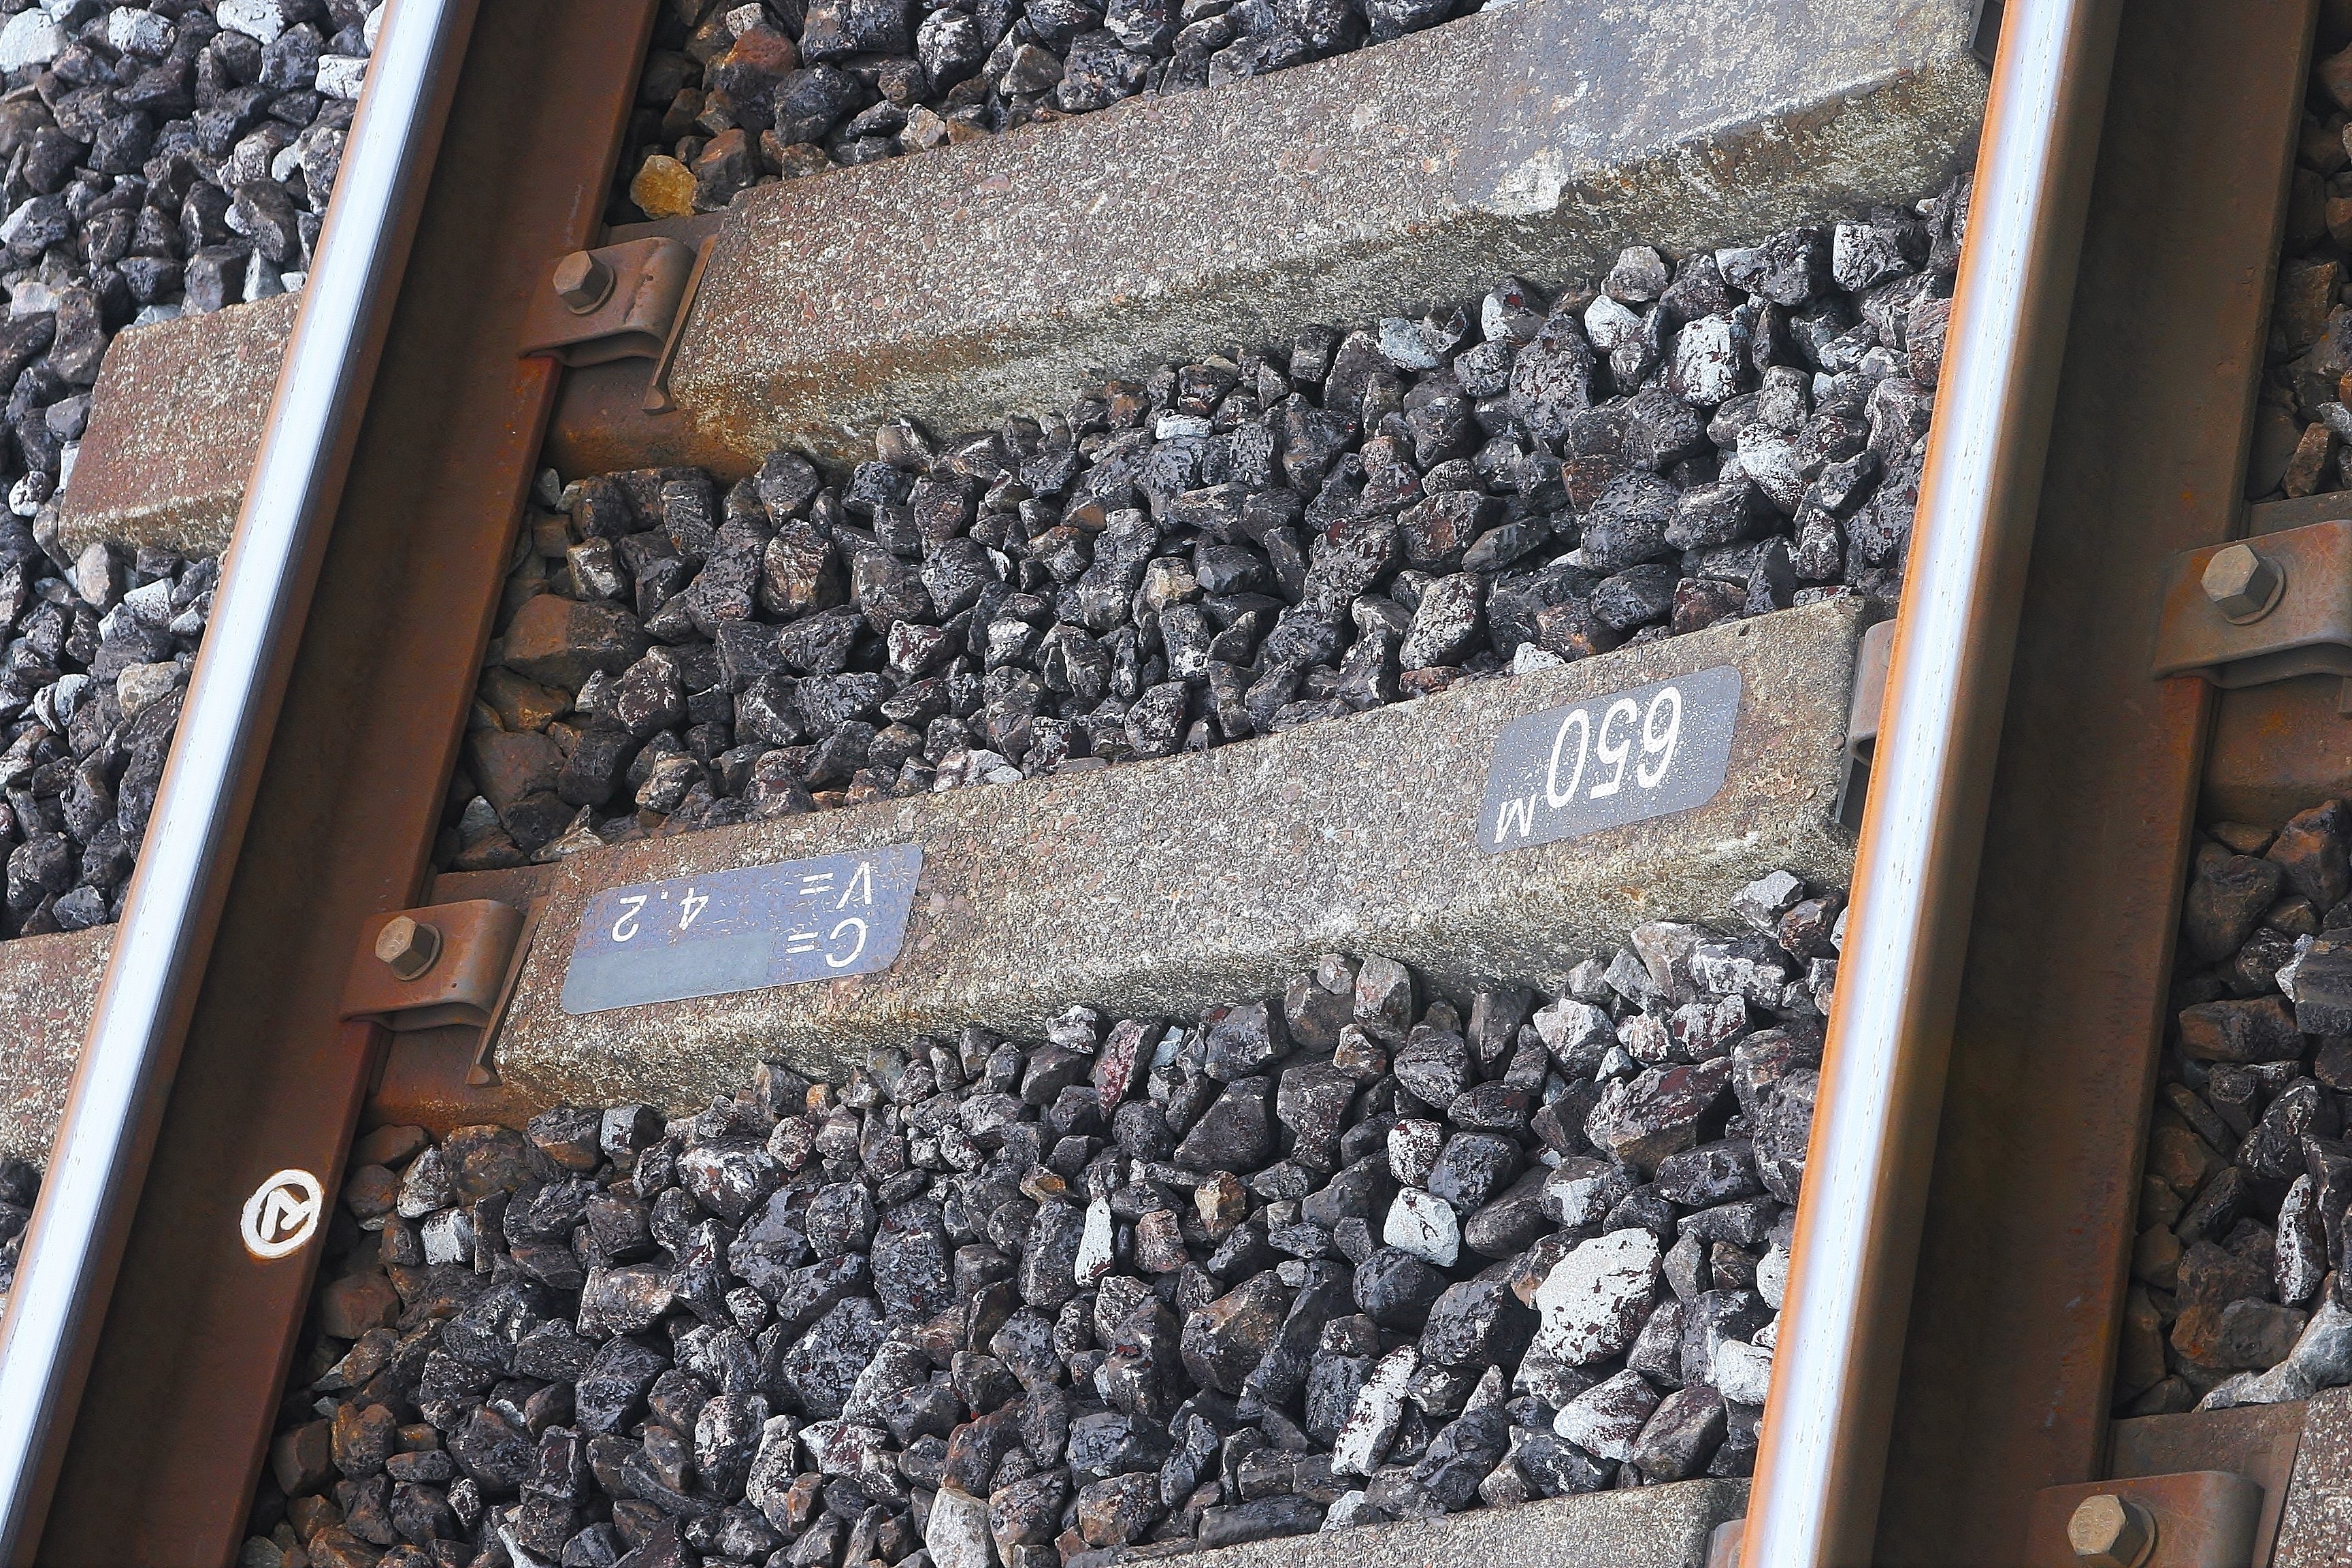
track, wall, transport, rust, japan, material, concrete, art, gravel, display, iron, bis, railway sleepers, tokaido road, bullet train, shinagawa station, urban area, ancient history